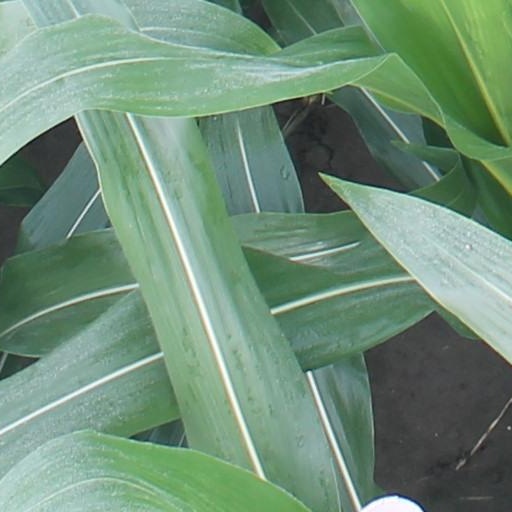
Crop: maize; corn